Yaroslava Shvedova

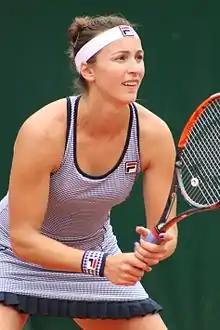
Shvedova at the 2016 French Open

Shvedova began her 2015 year at the Brisbane International. Getting past qualifying, she beat Sabine Lisicki in the first round. In the second round, she lost to top seed and eventual champion Maria Sharapova. At the Sydney International, Shvedova was defeated in the first round of qualifying by Kateřina Siniaková. In Melbourne at the Australian Open, Shvedova upset 16th seed Lucie Šafářová in a first-round thriller. She then beat Monica Puig in the second round. In the third round, Shvedova lost to 21st seed Peng Shuai.